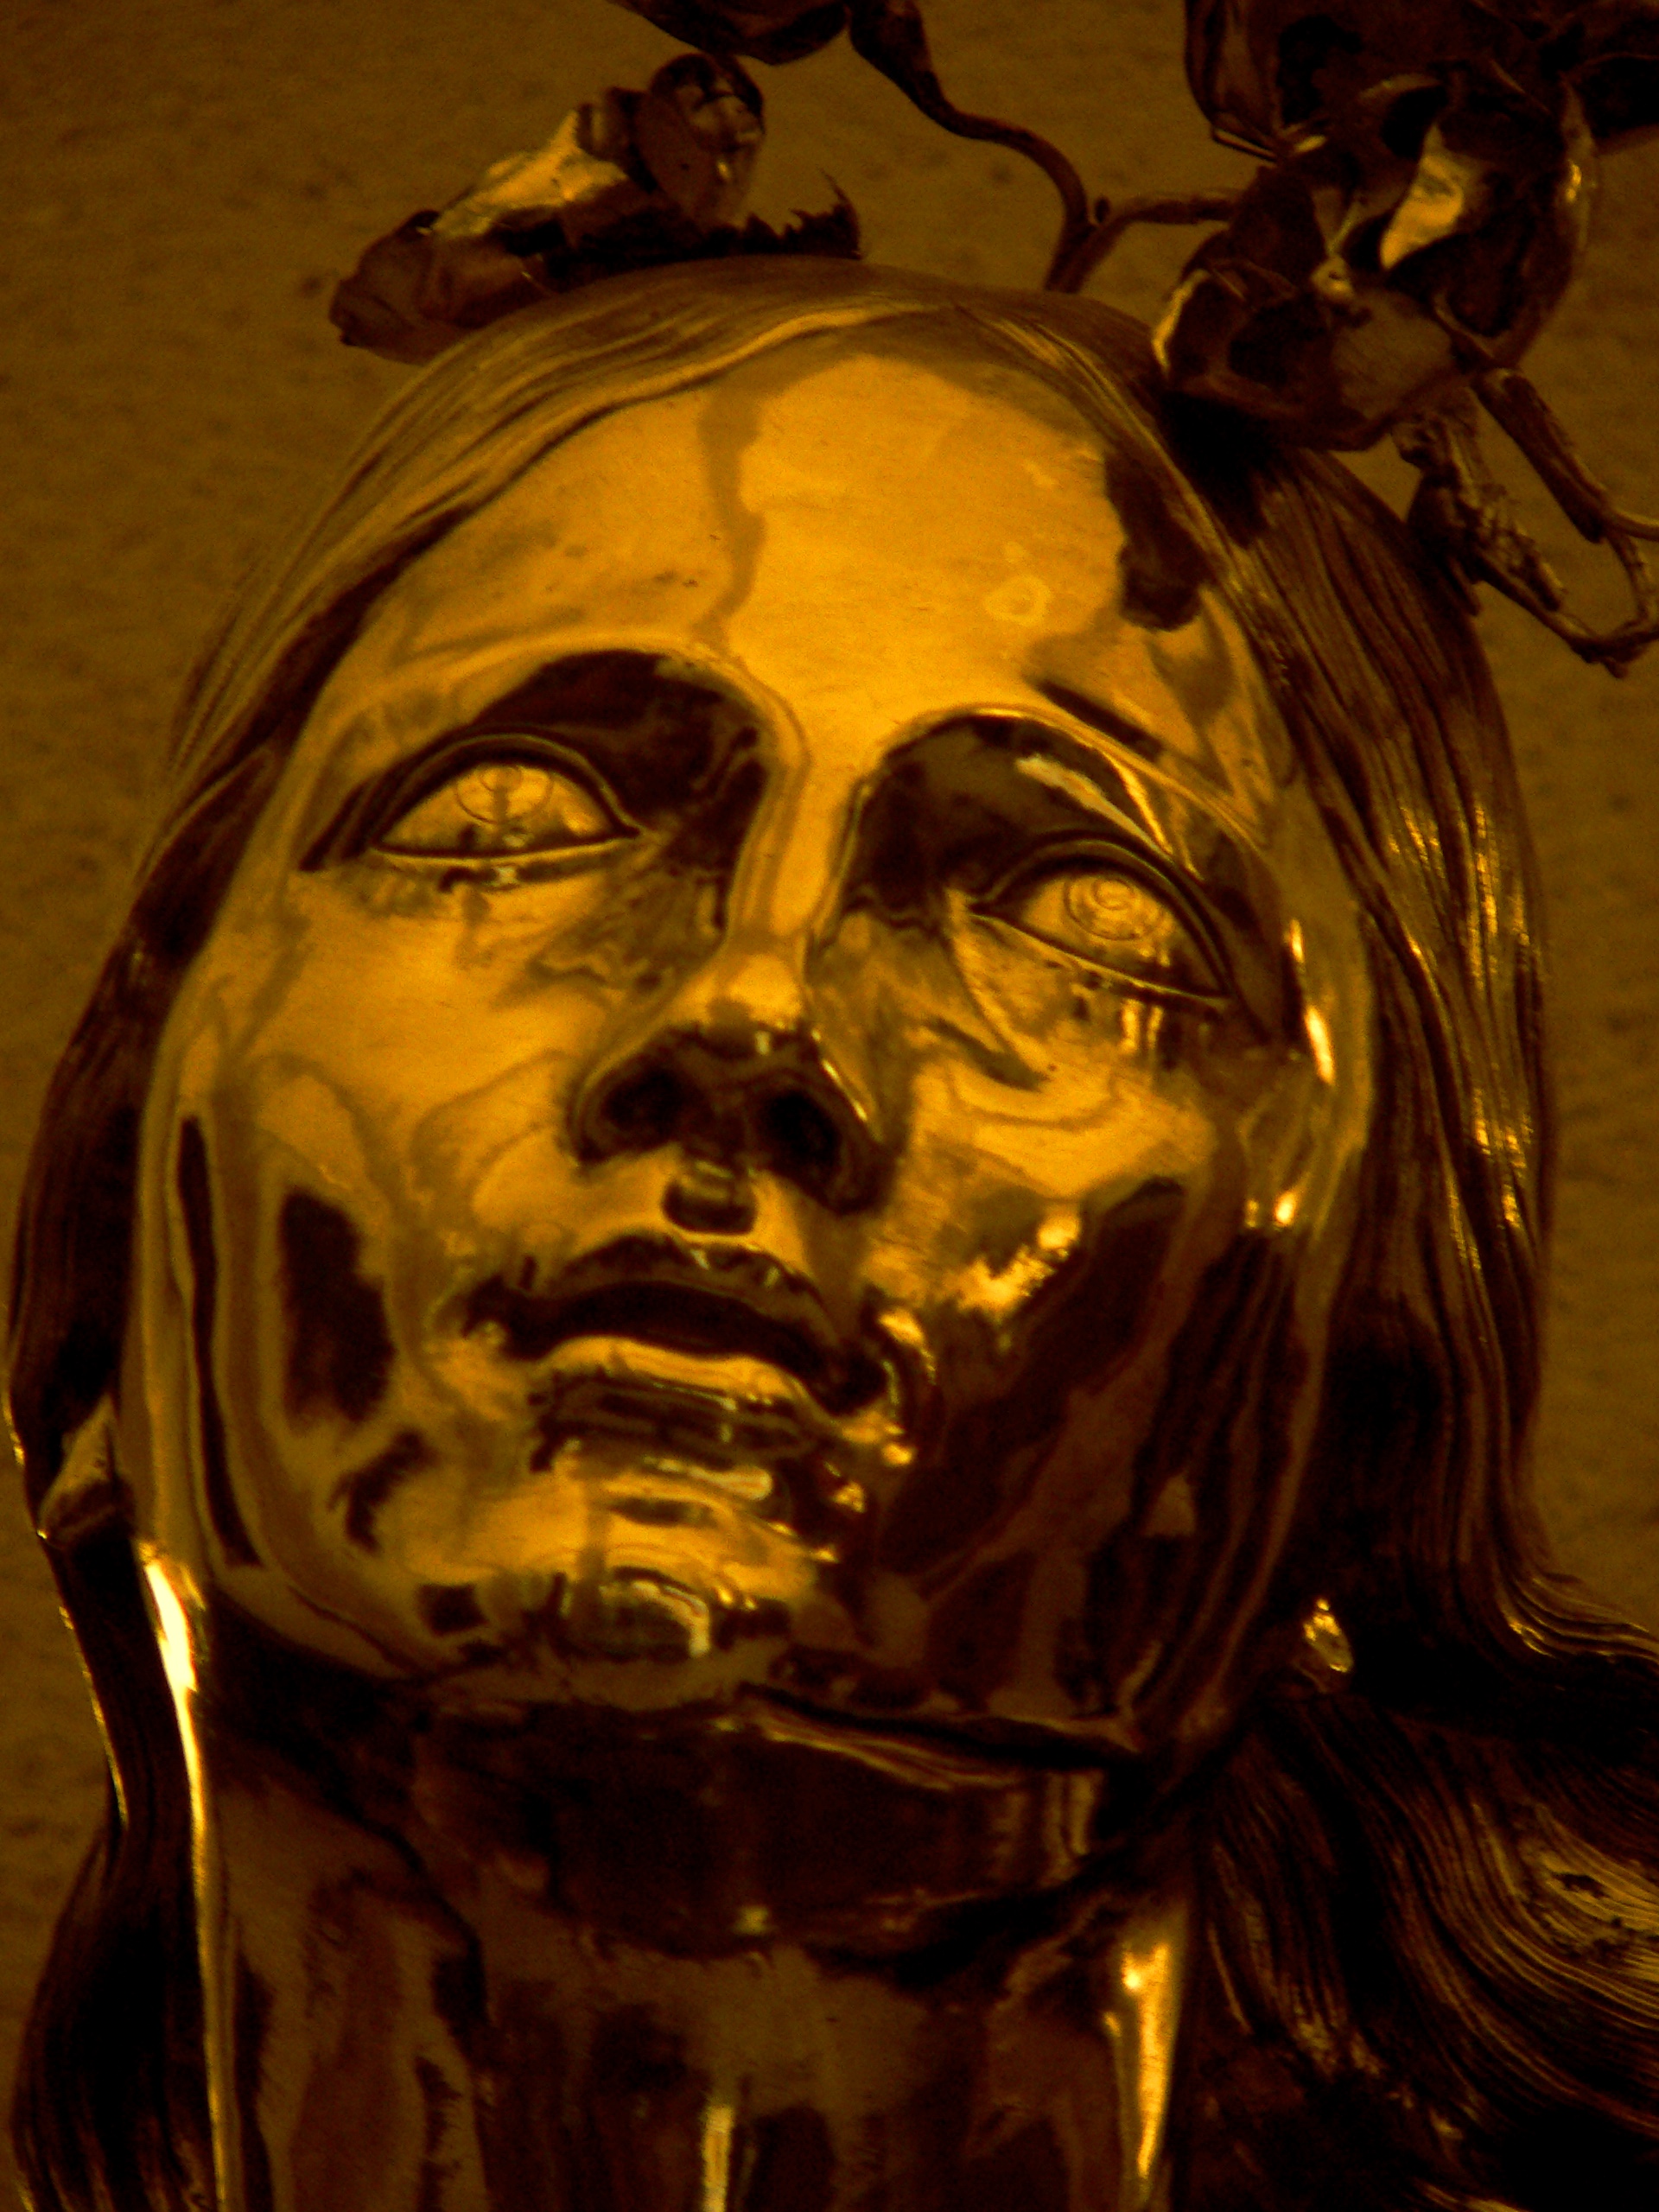
monument, statue, contrast, darkness, cathedral, artwork, painting, colour, sculpture, art, lines, spain, gold, head, sevilla, andalusia, facebook, bronze, panasonic, tomb, carving, patterns, twitter, shapes, dailyshoot, 365, anawesomeshot, columbus, christopher, form, mythology, vividandstriking, leshainesimages, staue, ancient history